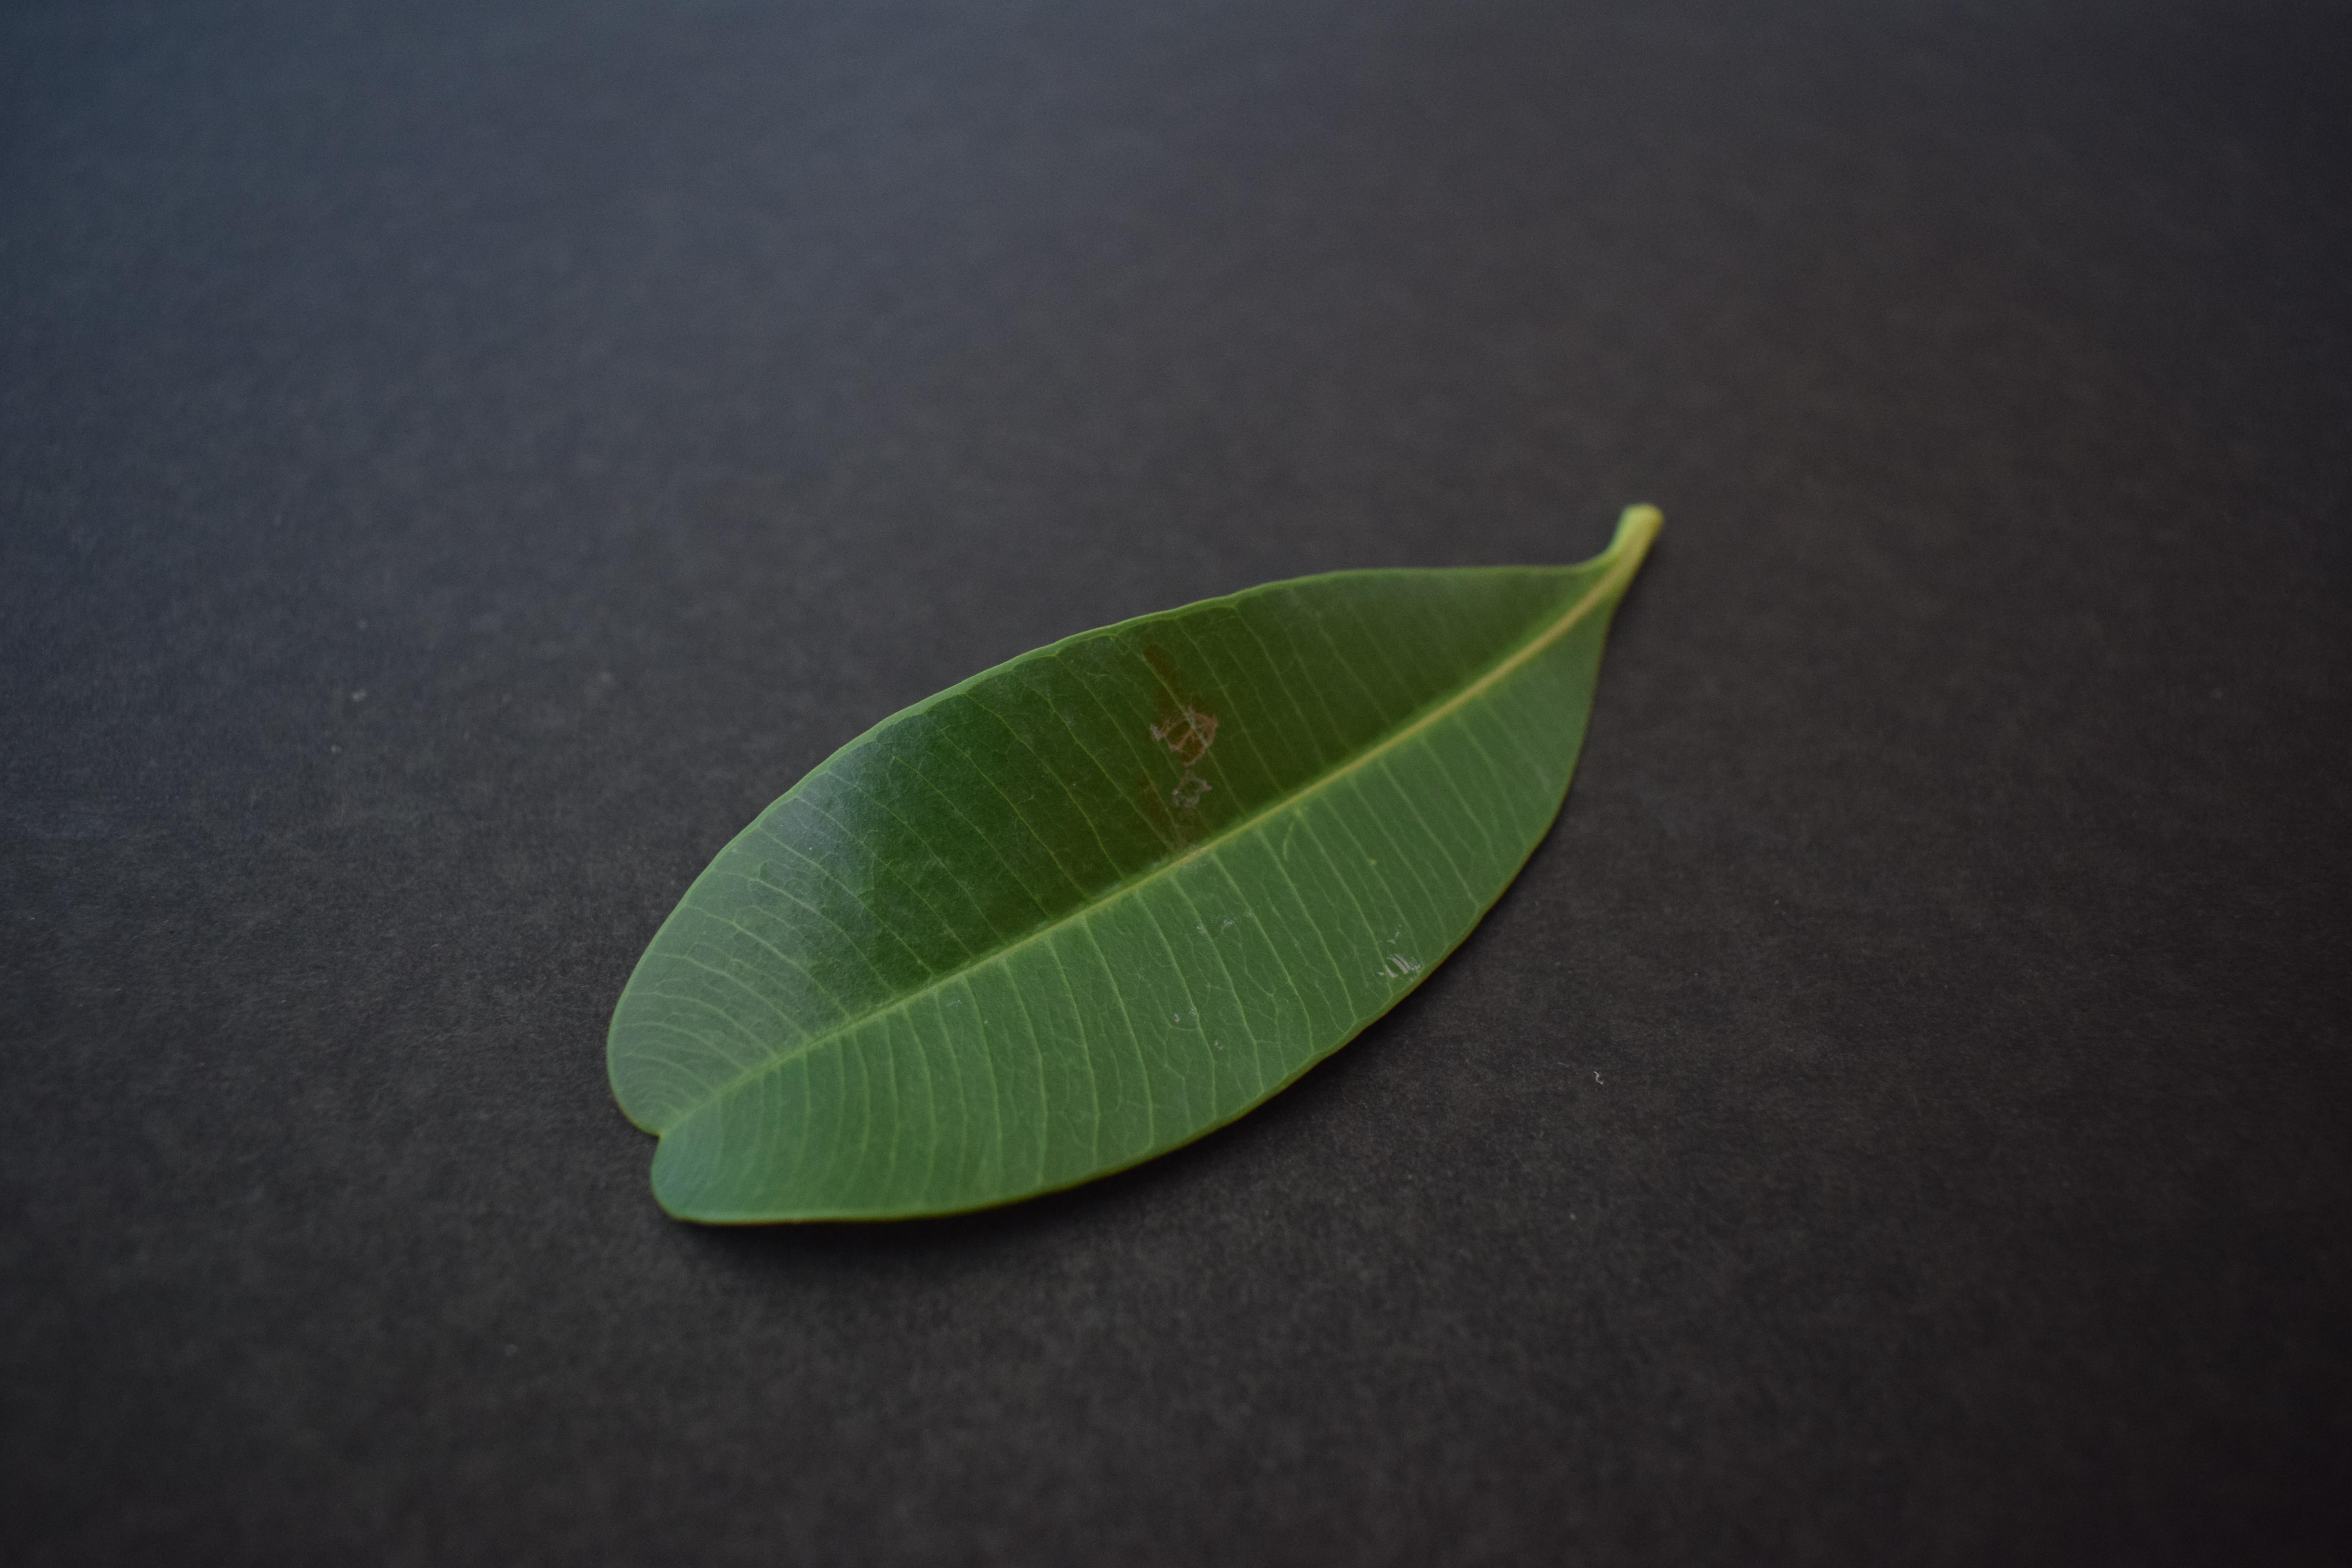
Plant species: Alstonia Scholaris